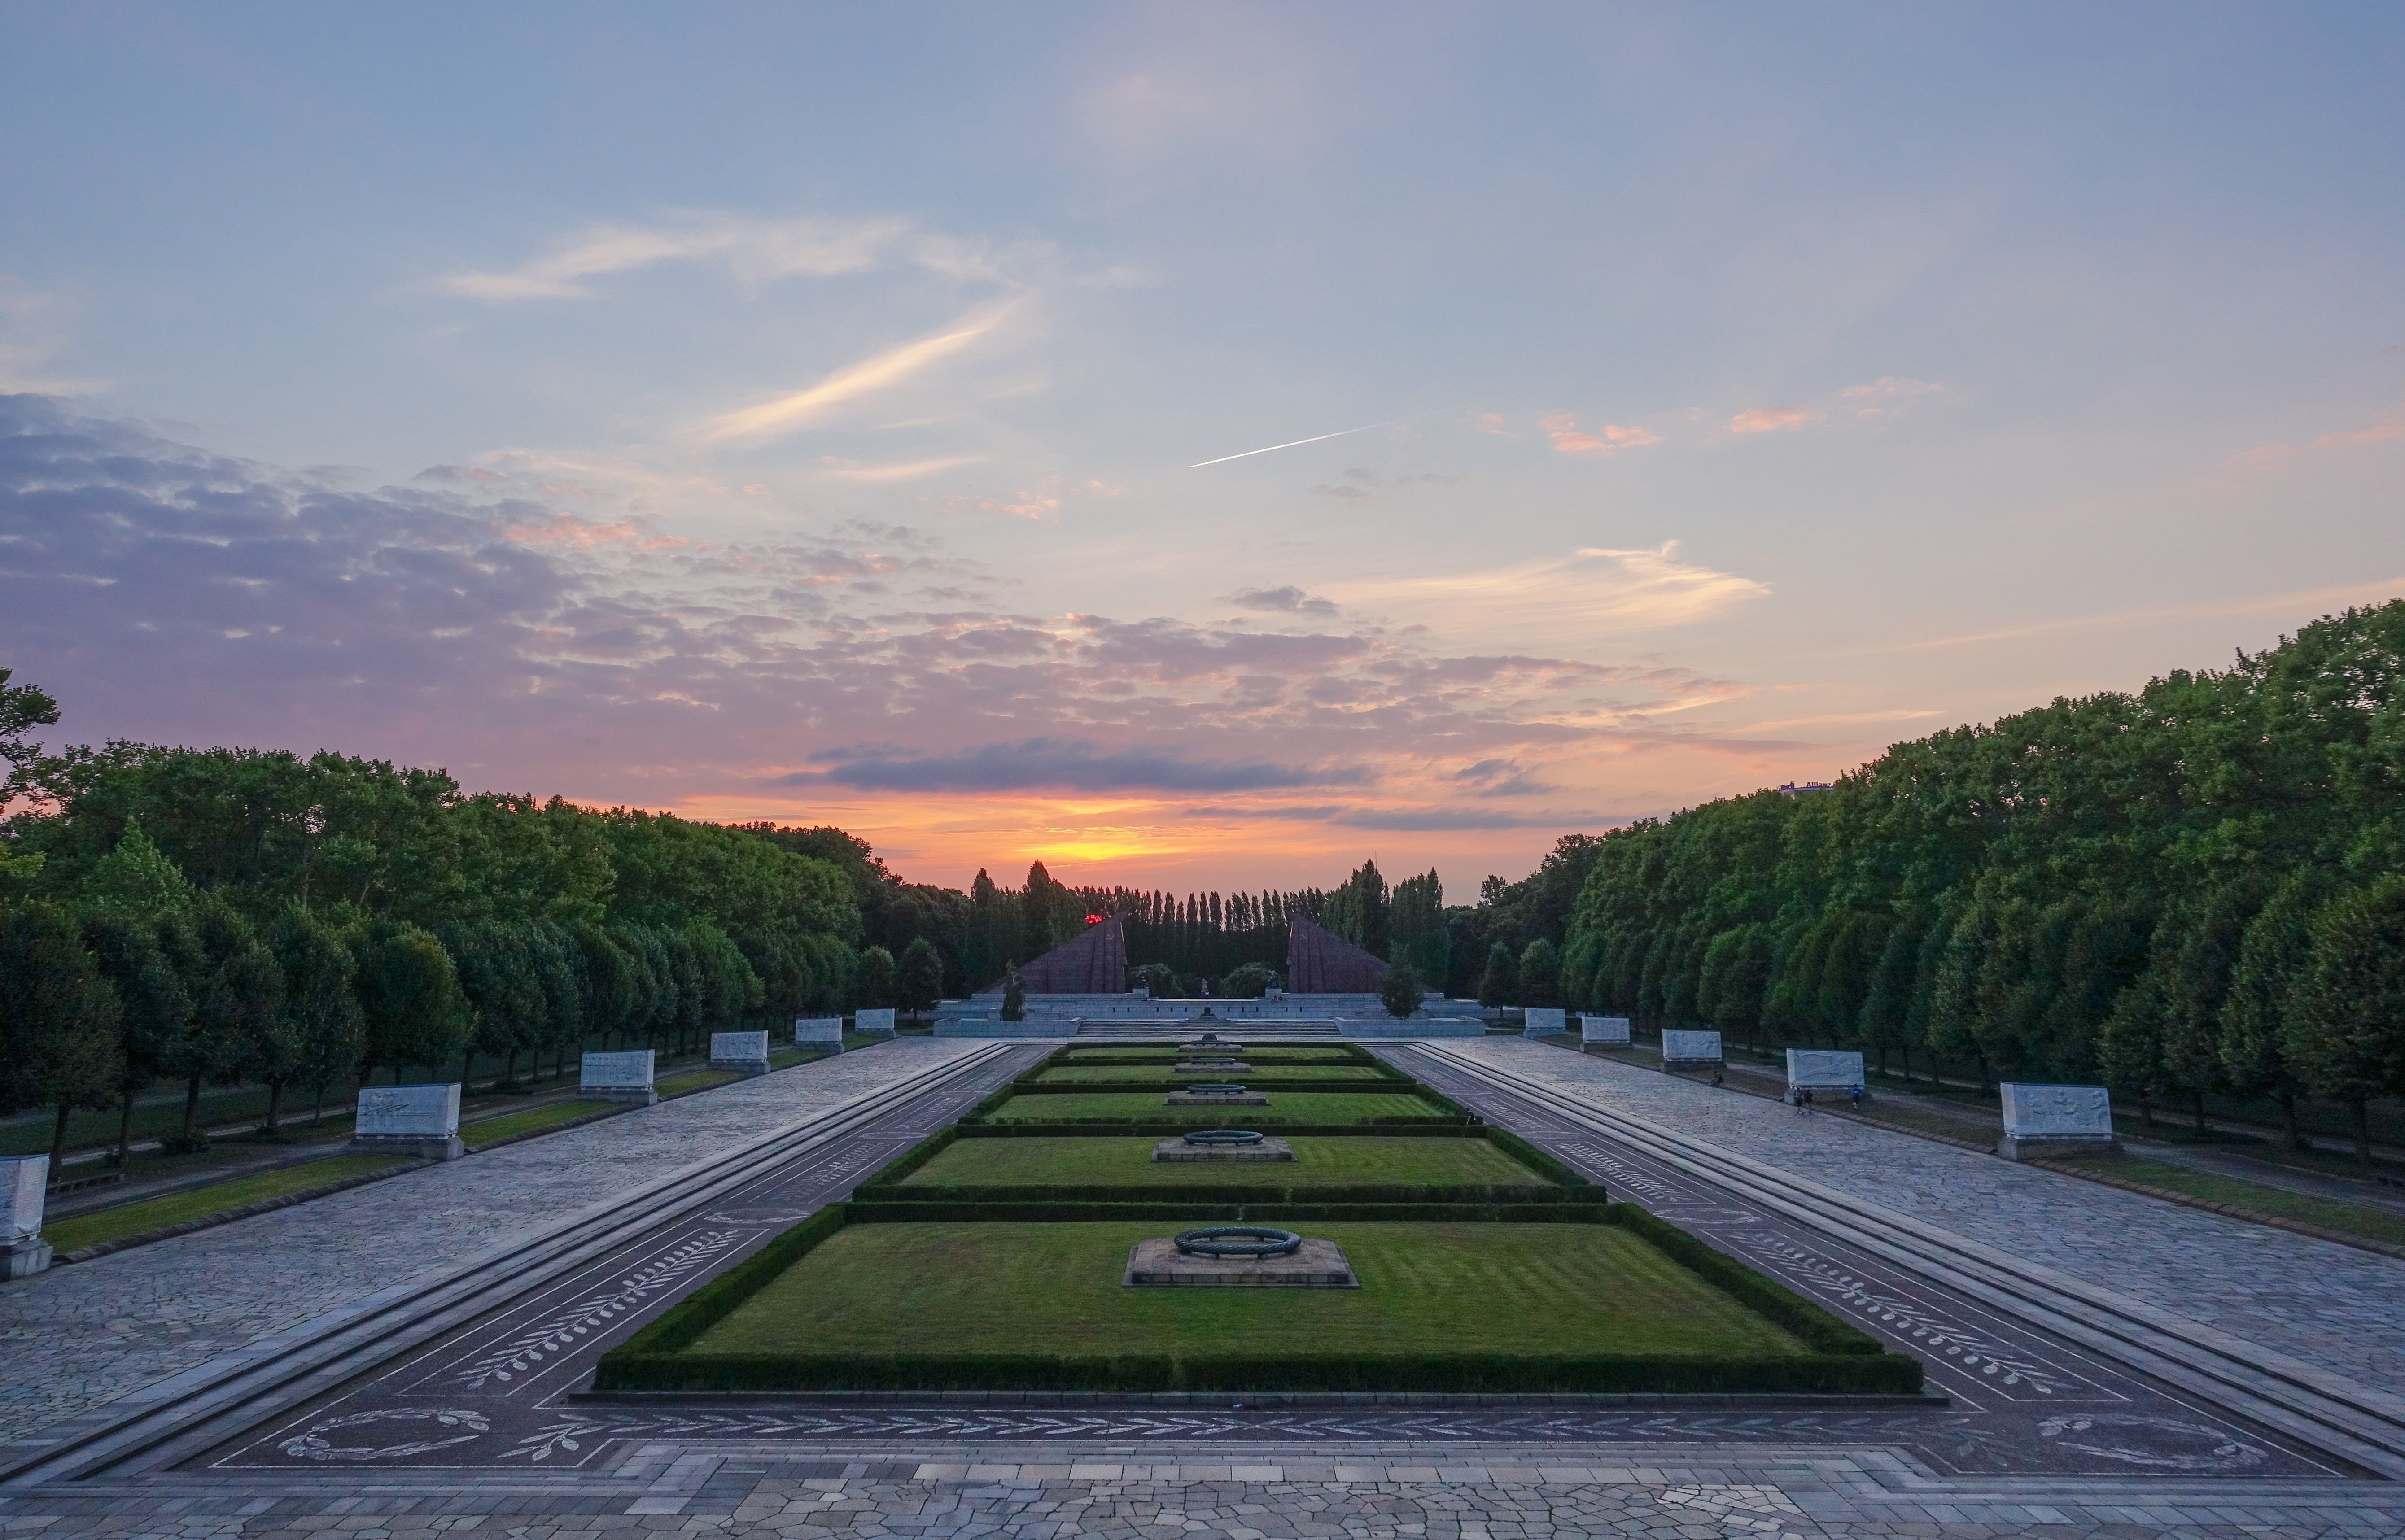
landscape, horizon, cloud, sky, sunrise, sunset, road, field, morning, highway, asphalt, dusk, environment, garden, formal, road trip, infrastructure, race track, rural area, residential area, sport venue, controlled access highway